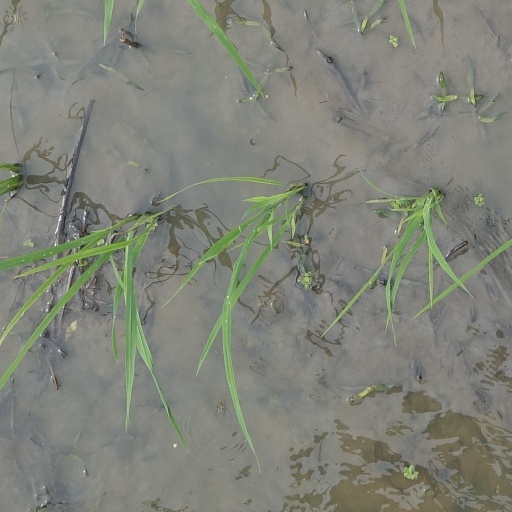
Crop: rice